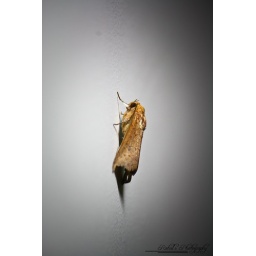
This moth was flying around @ about 4 in the morning. In the end decided to settle down.